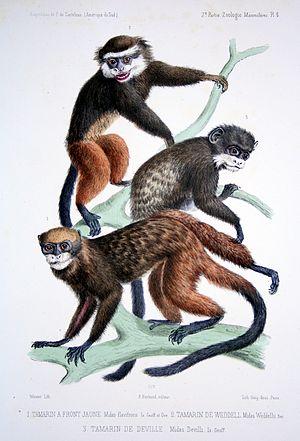
Les sagouins sont un genre de singes du Nouveau Monde. Leurs noms vernaculaires sont formés à partir des termes « pinchés » et « tamarins », bien que le terme tamarin puisse lui-même être utilisé génériquement pour les désigner à la place du mot « sagouin », aujourd'hui devenu une insulte désignant une personne malpropre. « Sagouin », attesté depuis le début du XVIᵉ siècle, dérive d'un mot portugais, lui-même formé à partir du mot tupi saguim qui signifie tout simplement singe. Le vocabulaire moderne a retenu cet étymon à travers le mot saï qui se réfère à une espèce de capucin du genre Cebus.